Myanmar conflict

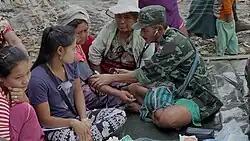
A KNLA medic treats IDPs in Hpapun District, Kayin State.

After the end of political reforms in 2015, the government began hosting a number of peace conferences, including the Union Peace Conference – 21st Century Panglong. The first session of the conference was held in 2016, with three follow-up sessions held in 2017, 2018, and 2020. The conference was criticised by opposition groups, including some attendees, for not addressing the main proposals made by ceasefire groups, and for excluding the country's largest insurgent groups which remained actively hostile. Critics further argued that Myanmar's constitution granted too much power to the military, and was preventing the country from achieving peace and meaningful democratic reforms.